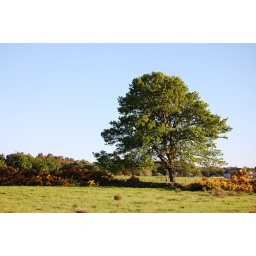
Basic tree in a field